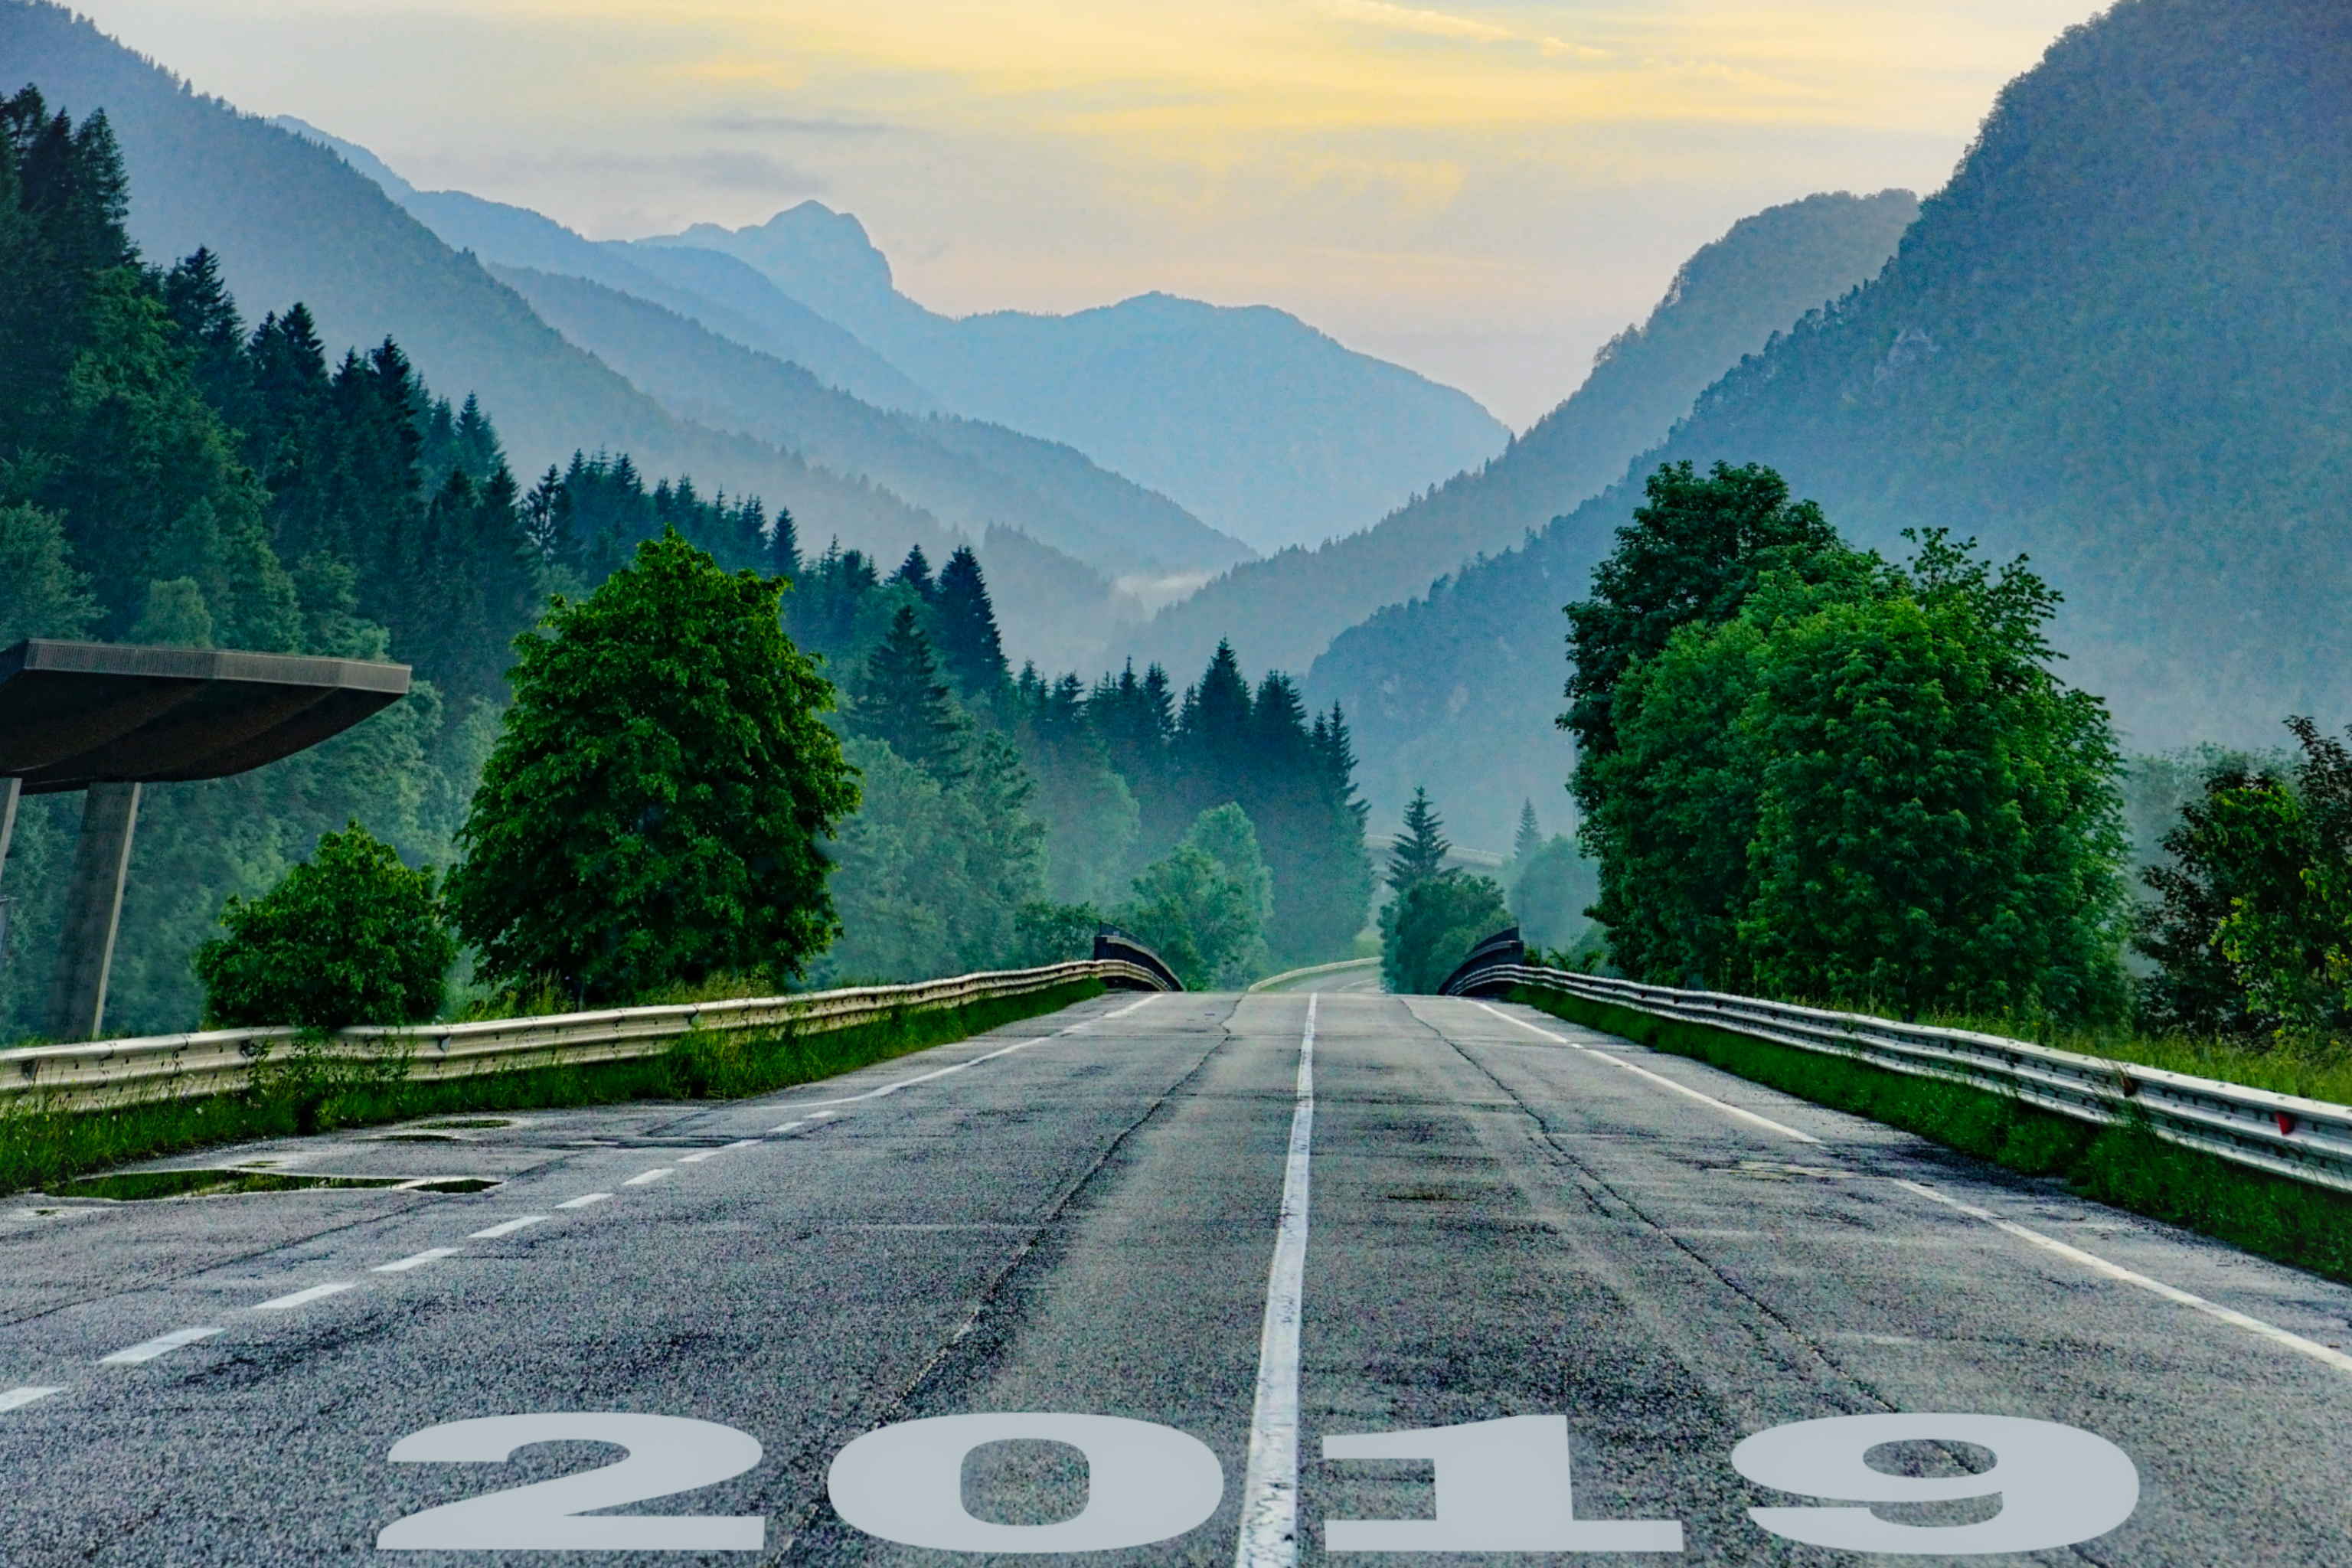
concepts, aspirations, business, running, road, nature, highway, mountainous landforms, sky, infrastructure, mountain range, mode of transport, tree, mountain, mountain pass, road trip, controlled access highway, morning, plant, road surface, path, lane, highland, landscape, mount scenery, asphalt, alps, hill station, computer wallpaper, national park, grass, sunlight, elevation, cloud